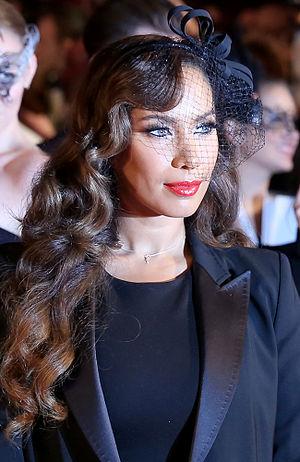
Leona Louise Lewis est une chanteuse britannique née le 3 avril 1985 à Islington.